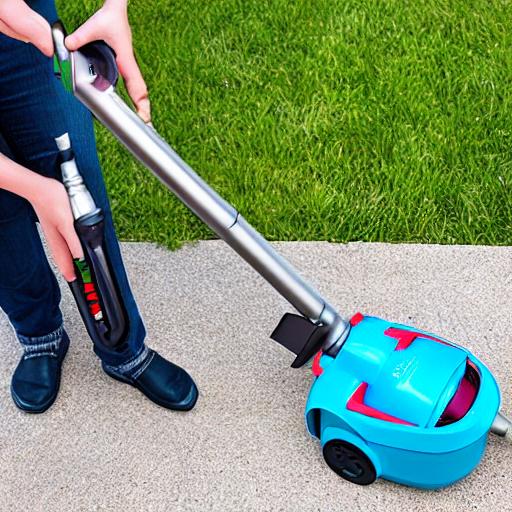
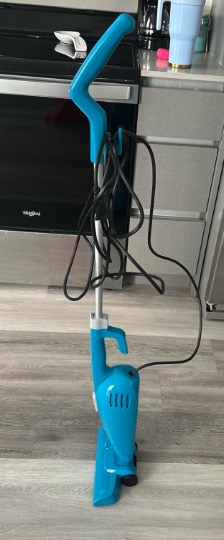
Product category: items_vacuum
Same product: no